Wilhelm Holtz

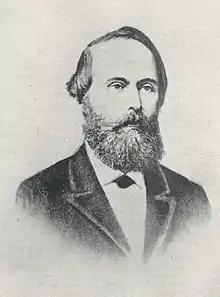

Wilhelm Holtz (15 October 1836 – 27 September 1913) was a German physicist who was a native of Saatel bei Barth, Mecklenburg.